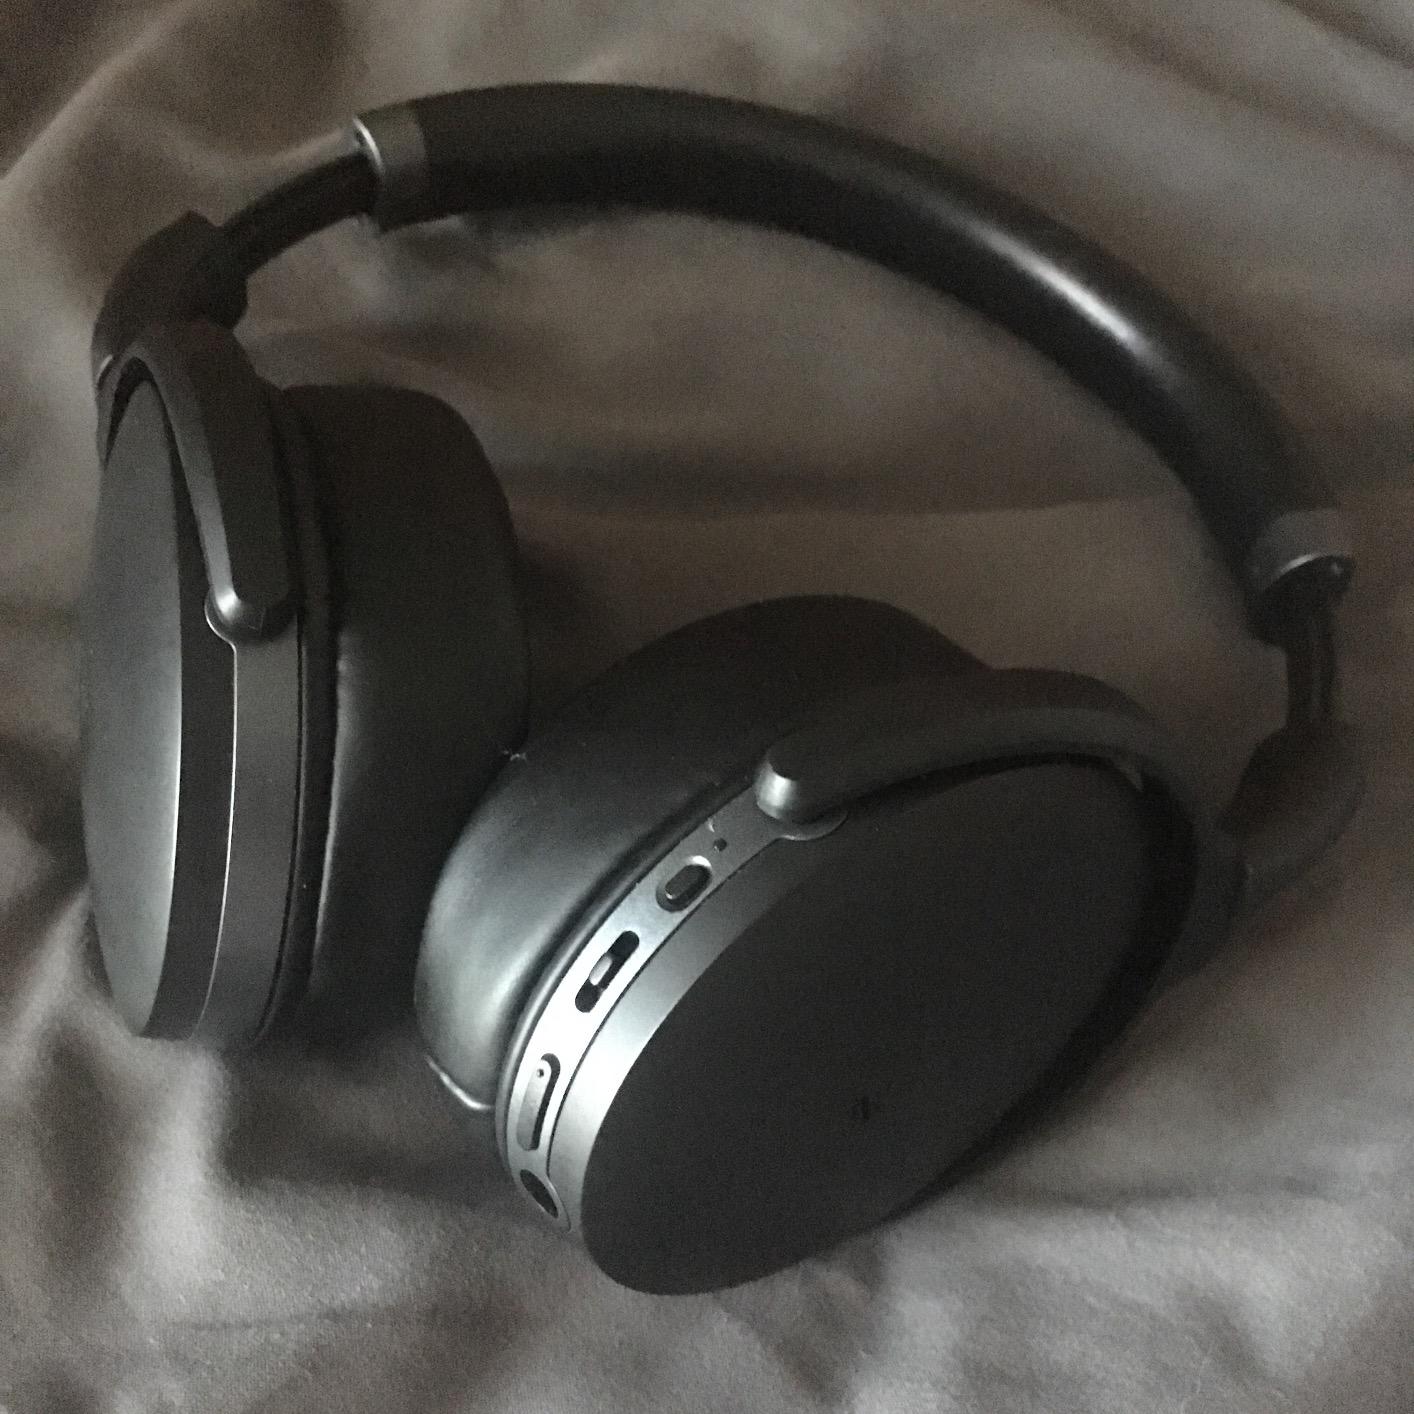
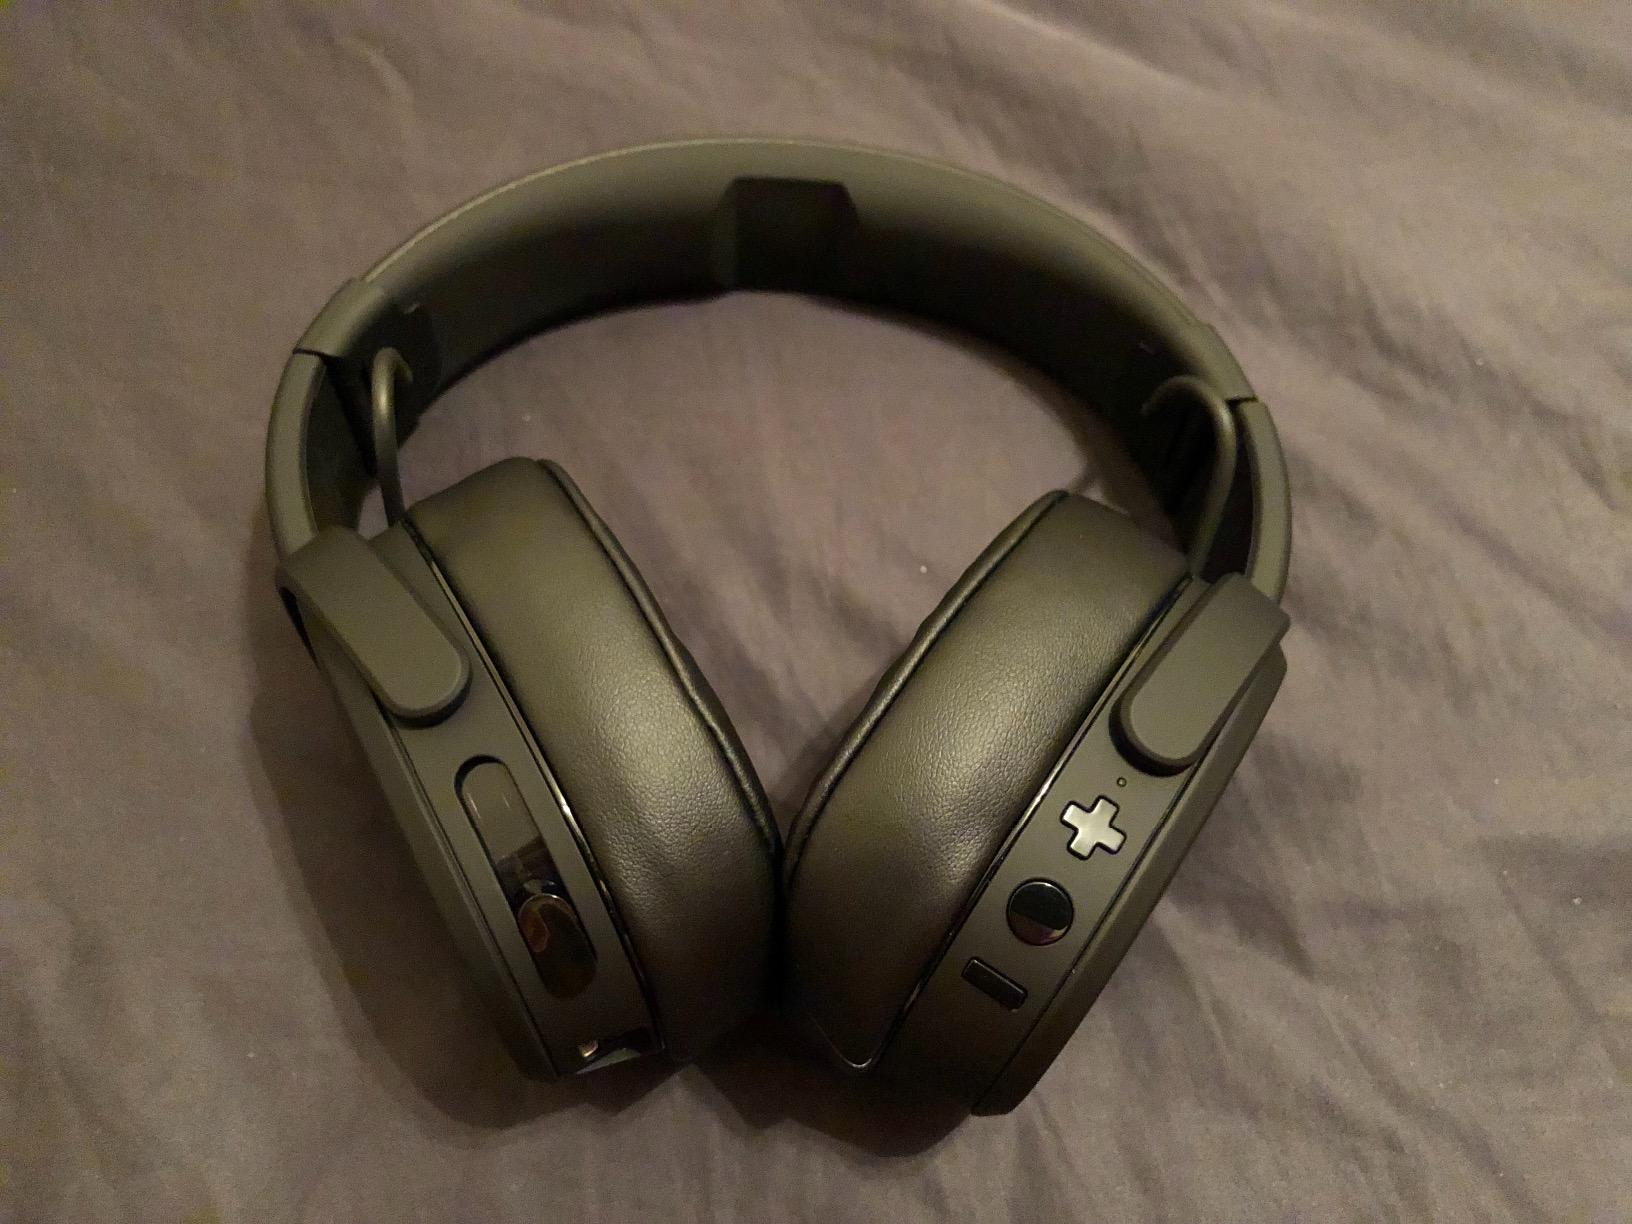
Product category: headphones
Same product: no